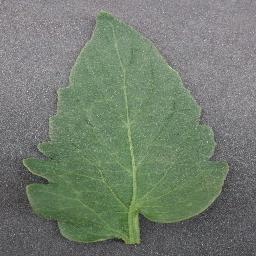
Label: Tomato___healthy